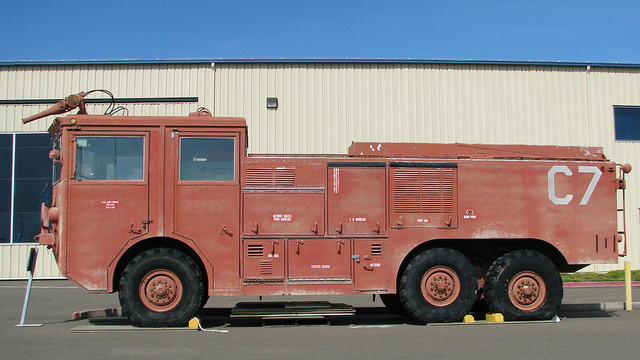
A fire truck that is sitting next to a building.

A fire truck sitting on the side of the road.

A fire truck sitting on the cement near a building.

Red truck parked beside a yellow building alone.